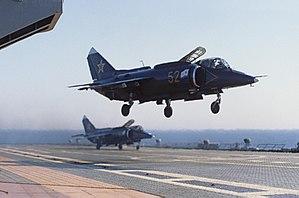
Yakovlev Yak-38 «
Le Novorossiisk est un porte-avions à propulsion classique en service dans la Marine soviétique, puis dans la Marine russe, entre 1982 et 1993. Il est le troisième porte-avions de la classe Kiev à avoir été construit. Il a été conçu pour mener des actions offensives comme un croiseur lance-missiles en utilisant principalement ses missiles longues montées, ainsi que pour venir en soutien de navires anti-sous-marins et mener des actions de surface avec son groupe aérien embarqué.
Créés peu après l'invention de l'aviation militaire pendant la Première Guerre mondiale, les porte-avions ont d'abord été considérés comme des bâtiments auxiliaires et n'ont joué un rôle majeur dans la guerre navale qu'à partir de la Seconde Guerre mondiale. Il a fallu l'attaque de Pearl Harbor de décembre 1941 pour démontrer la supériorité de l'aviation embarquée sur la grosse artillerie des navires de ligne, grâce à sa portée incomparablement plus grande pour une force de frappe équivalente. La bataille de la mer de Corail, en mai 1942, est le premier affrontement uniquement aéronaval de l'histoire, dans lequel les forces navales japonaises et américaines s'affrontèrent par avions interposés sans jamais être à portée de canon. En 1944-45, les plus grands cuirassés japonais jamais construits coulent sous les attaques de l'aviation embarquée américaine.
Les « codes OTAN » sont un système de désignation employé par l'Organisation du traité de l'Atlantique Nord pour nommer et répertorier les matériels militaires originaires des pays de l'ancien Pacte de Varsovie.
Le Yakovlev Yak-38 est le seul chasseur soviétique à capacité VSTOL. Embarqué à bord de porte-aéronefs, il a reçu le code OTAN Forger.
La deuxième génération de chasseur à réaction est une classification générale des avions de combat mis en service entre 1950 et 1960.